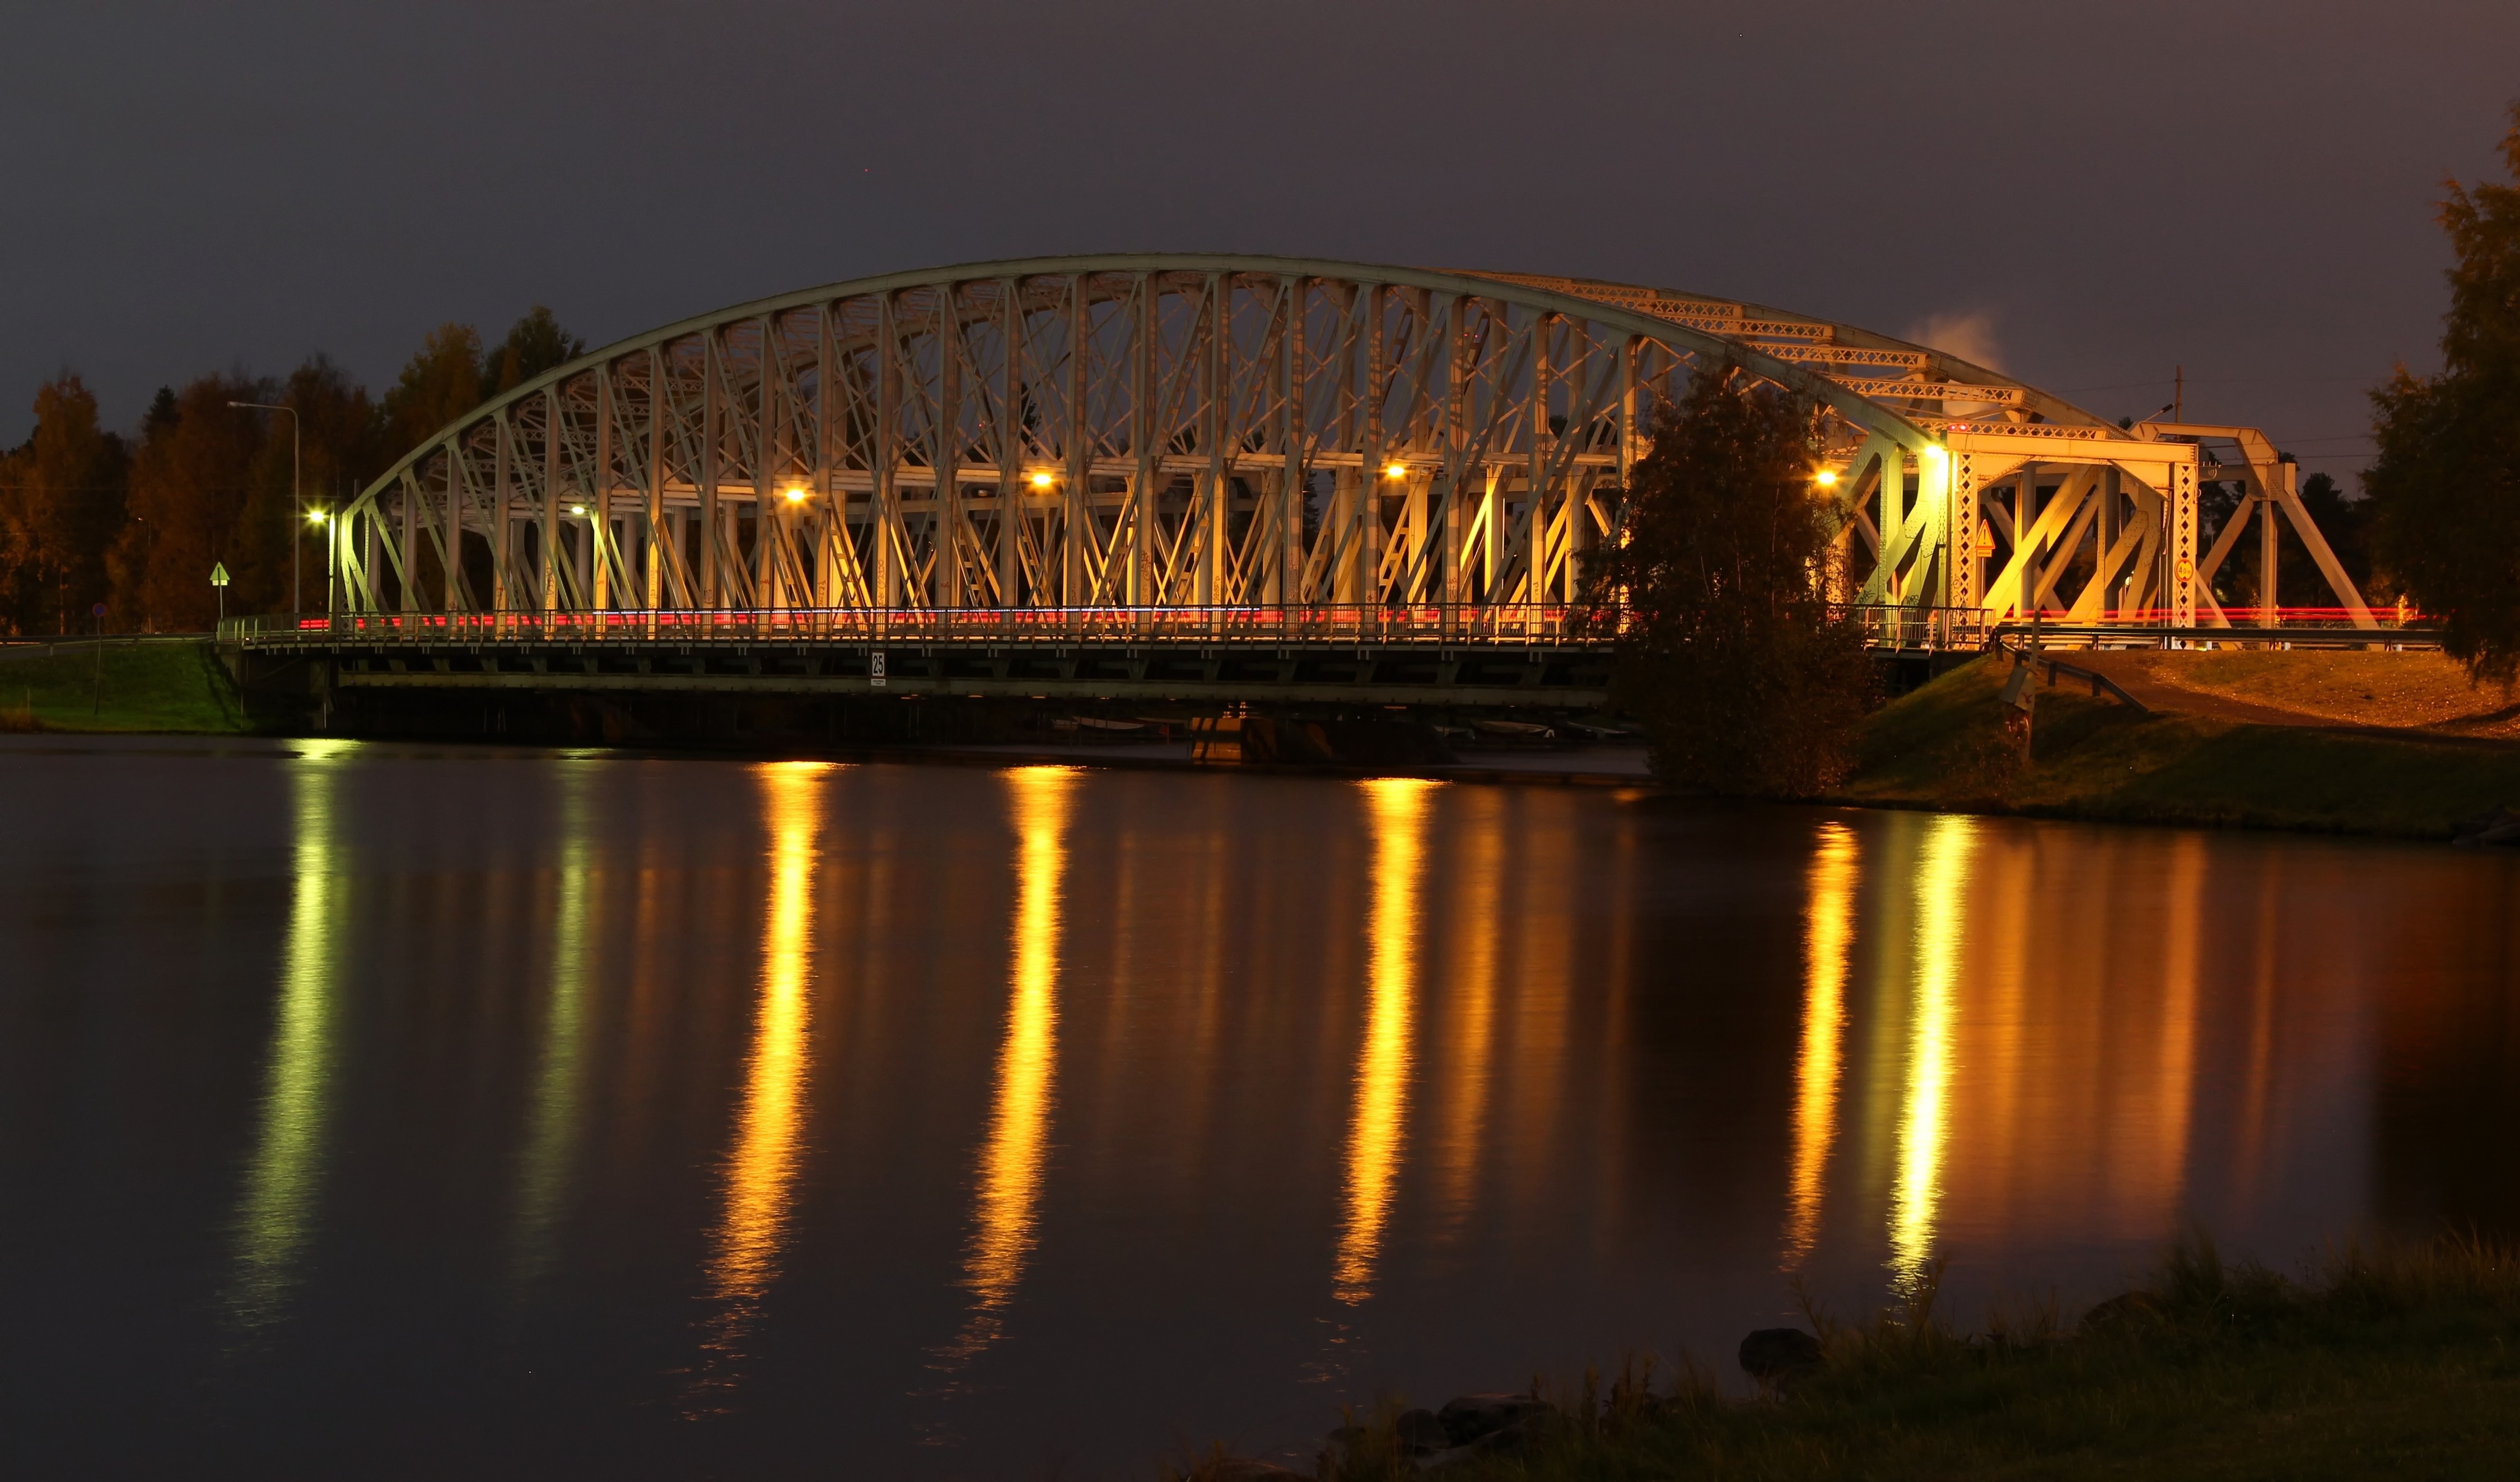
water, nature, light, architecture, sunset, bridge, night, morning, river, cityscape, dusk, evening, reflection, landmark, darkness, trees, outside, lights, reflections, finland, silhouettes